Henry Winkler

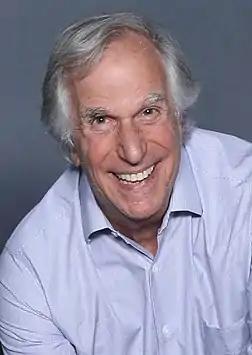
Winkler in 2018

Henry Franklin Winkler (born October 30, 1945) is an American actor, producer, director, and author. Widely known as Arthur "Fonzie" Fonzarelli on the sitcom "Happy Days" (1974–1984), Winkler has distinguished himself as a character actor for roles on stage and screen. His many accolades include three Emmy Awards, two Golden Globe Awards and two Critics Choice Awards.